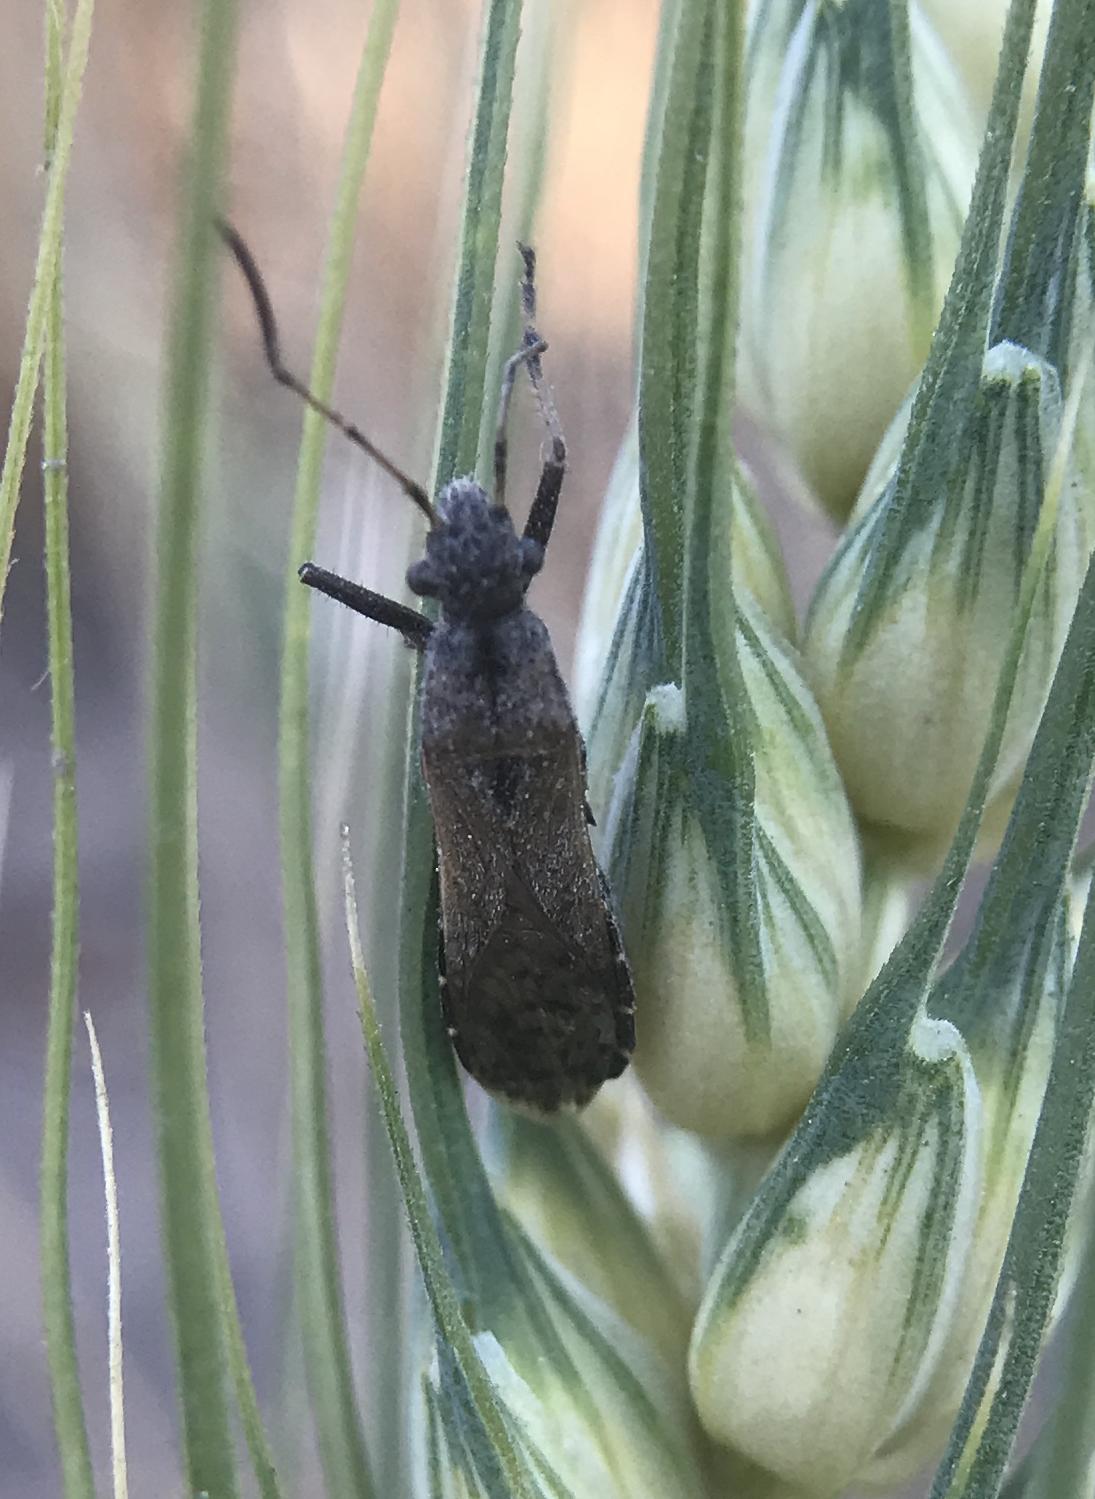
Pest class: predators